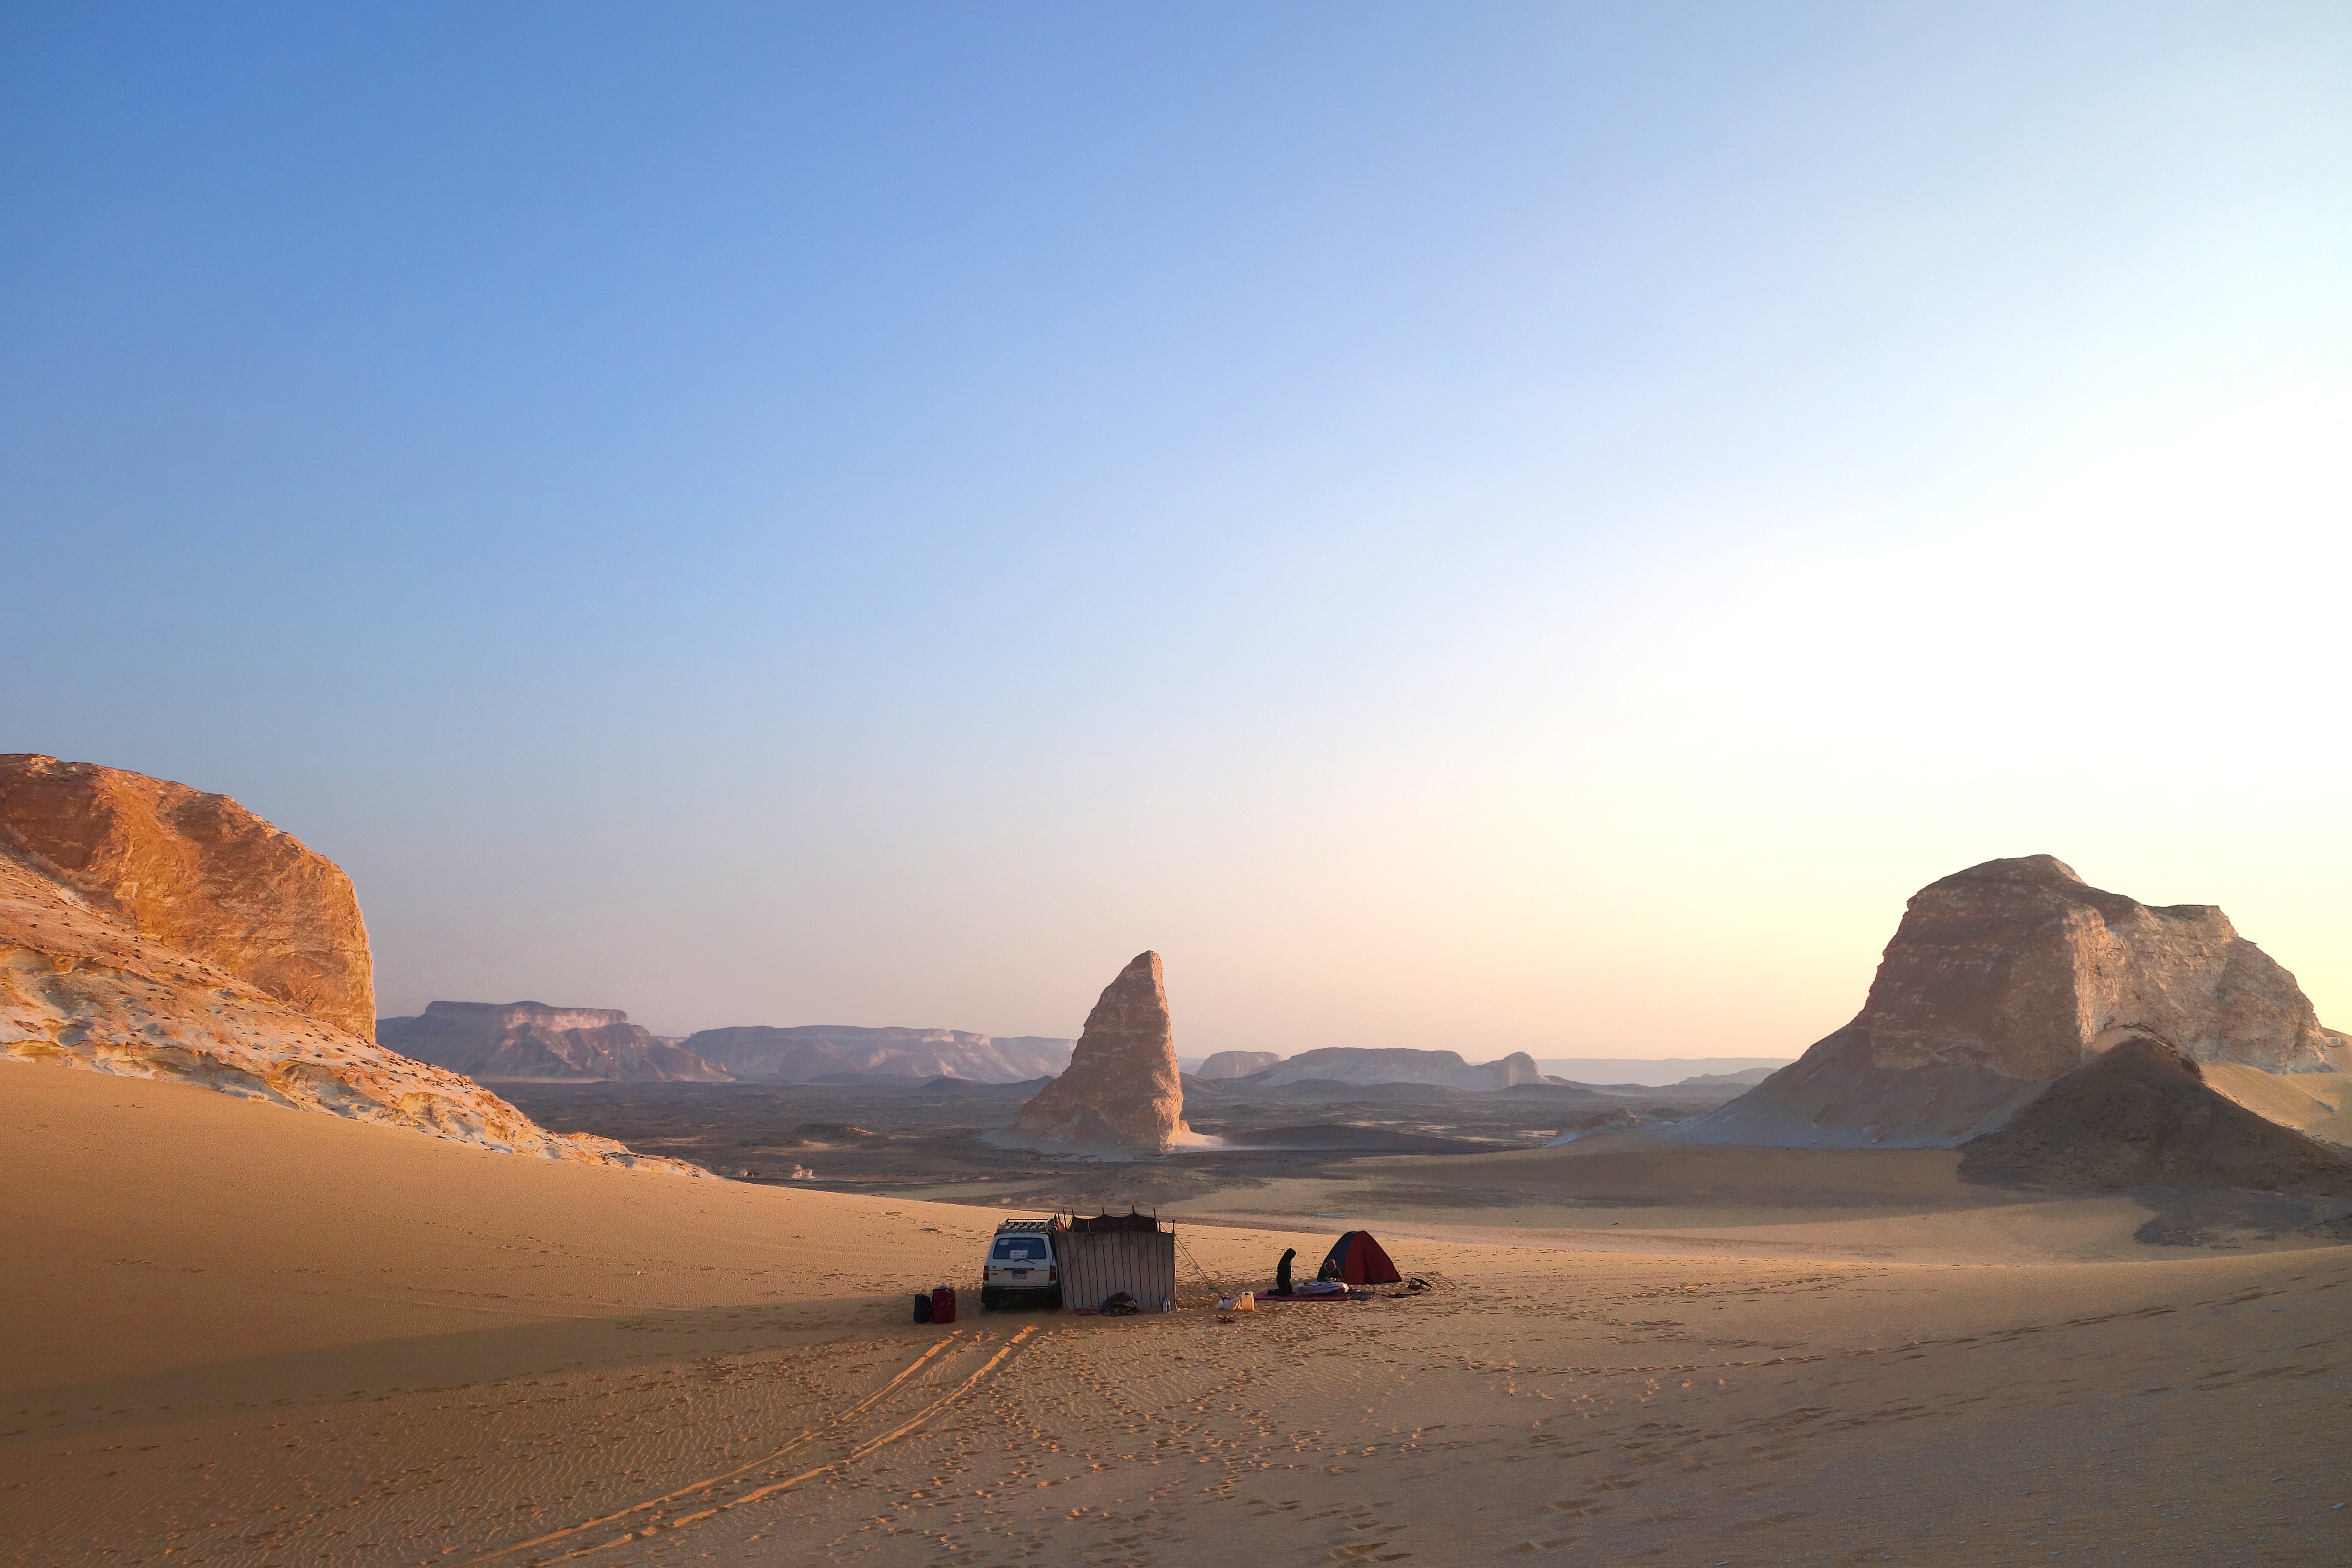
landscape, sea, sand, horizon, sunrise, morning, desert, dawn, alone, isolated, valley, erosion, egypt, badlands, plateau, sahara, wadi, landform, sand stone, erg, natural environment, geographical feature, aeolian landform, black desert